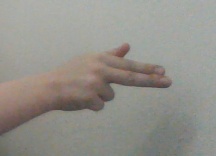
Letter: ghain